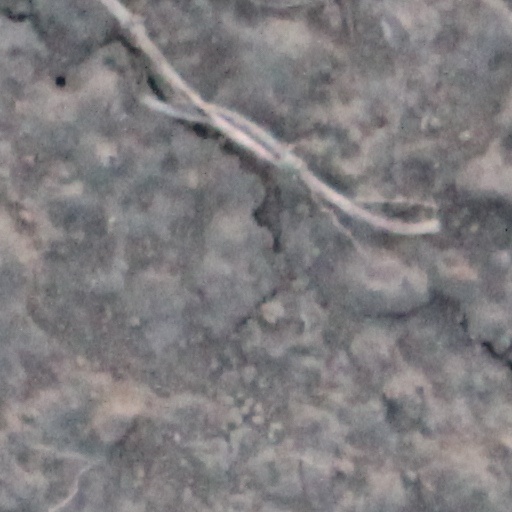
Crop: wheat